The Assailant

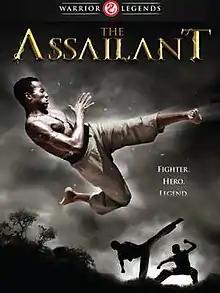
DVD cover

The Assailant (known as Besouro in Brazil) is a 2009 Brazilian action-drama film directed by João Daniel Tikhomiroff. The film is about Besouro Mangangá, a Brazilian Capoeirista from the early 1920s, to whom were attributed some heroic and legendary deeds.